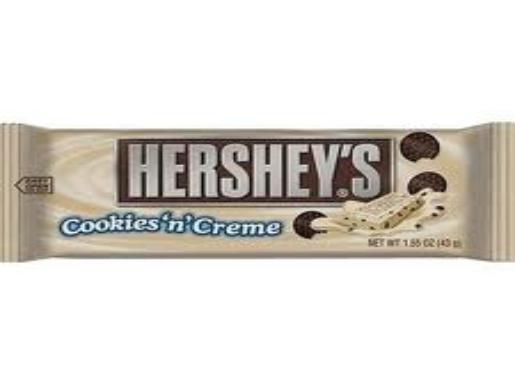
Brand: Hershey's Cookies 'n' Creme
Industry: Food